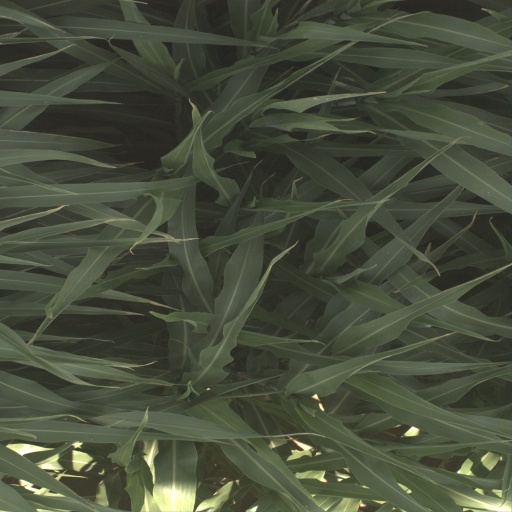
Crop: sorghum